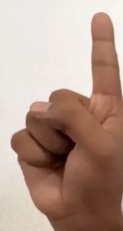
ASL sign: 1